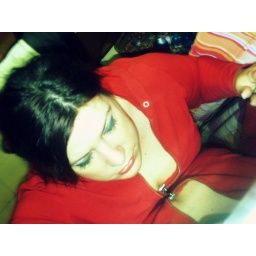
82| girl in red